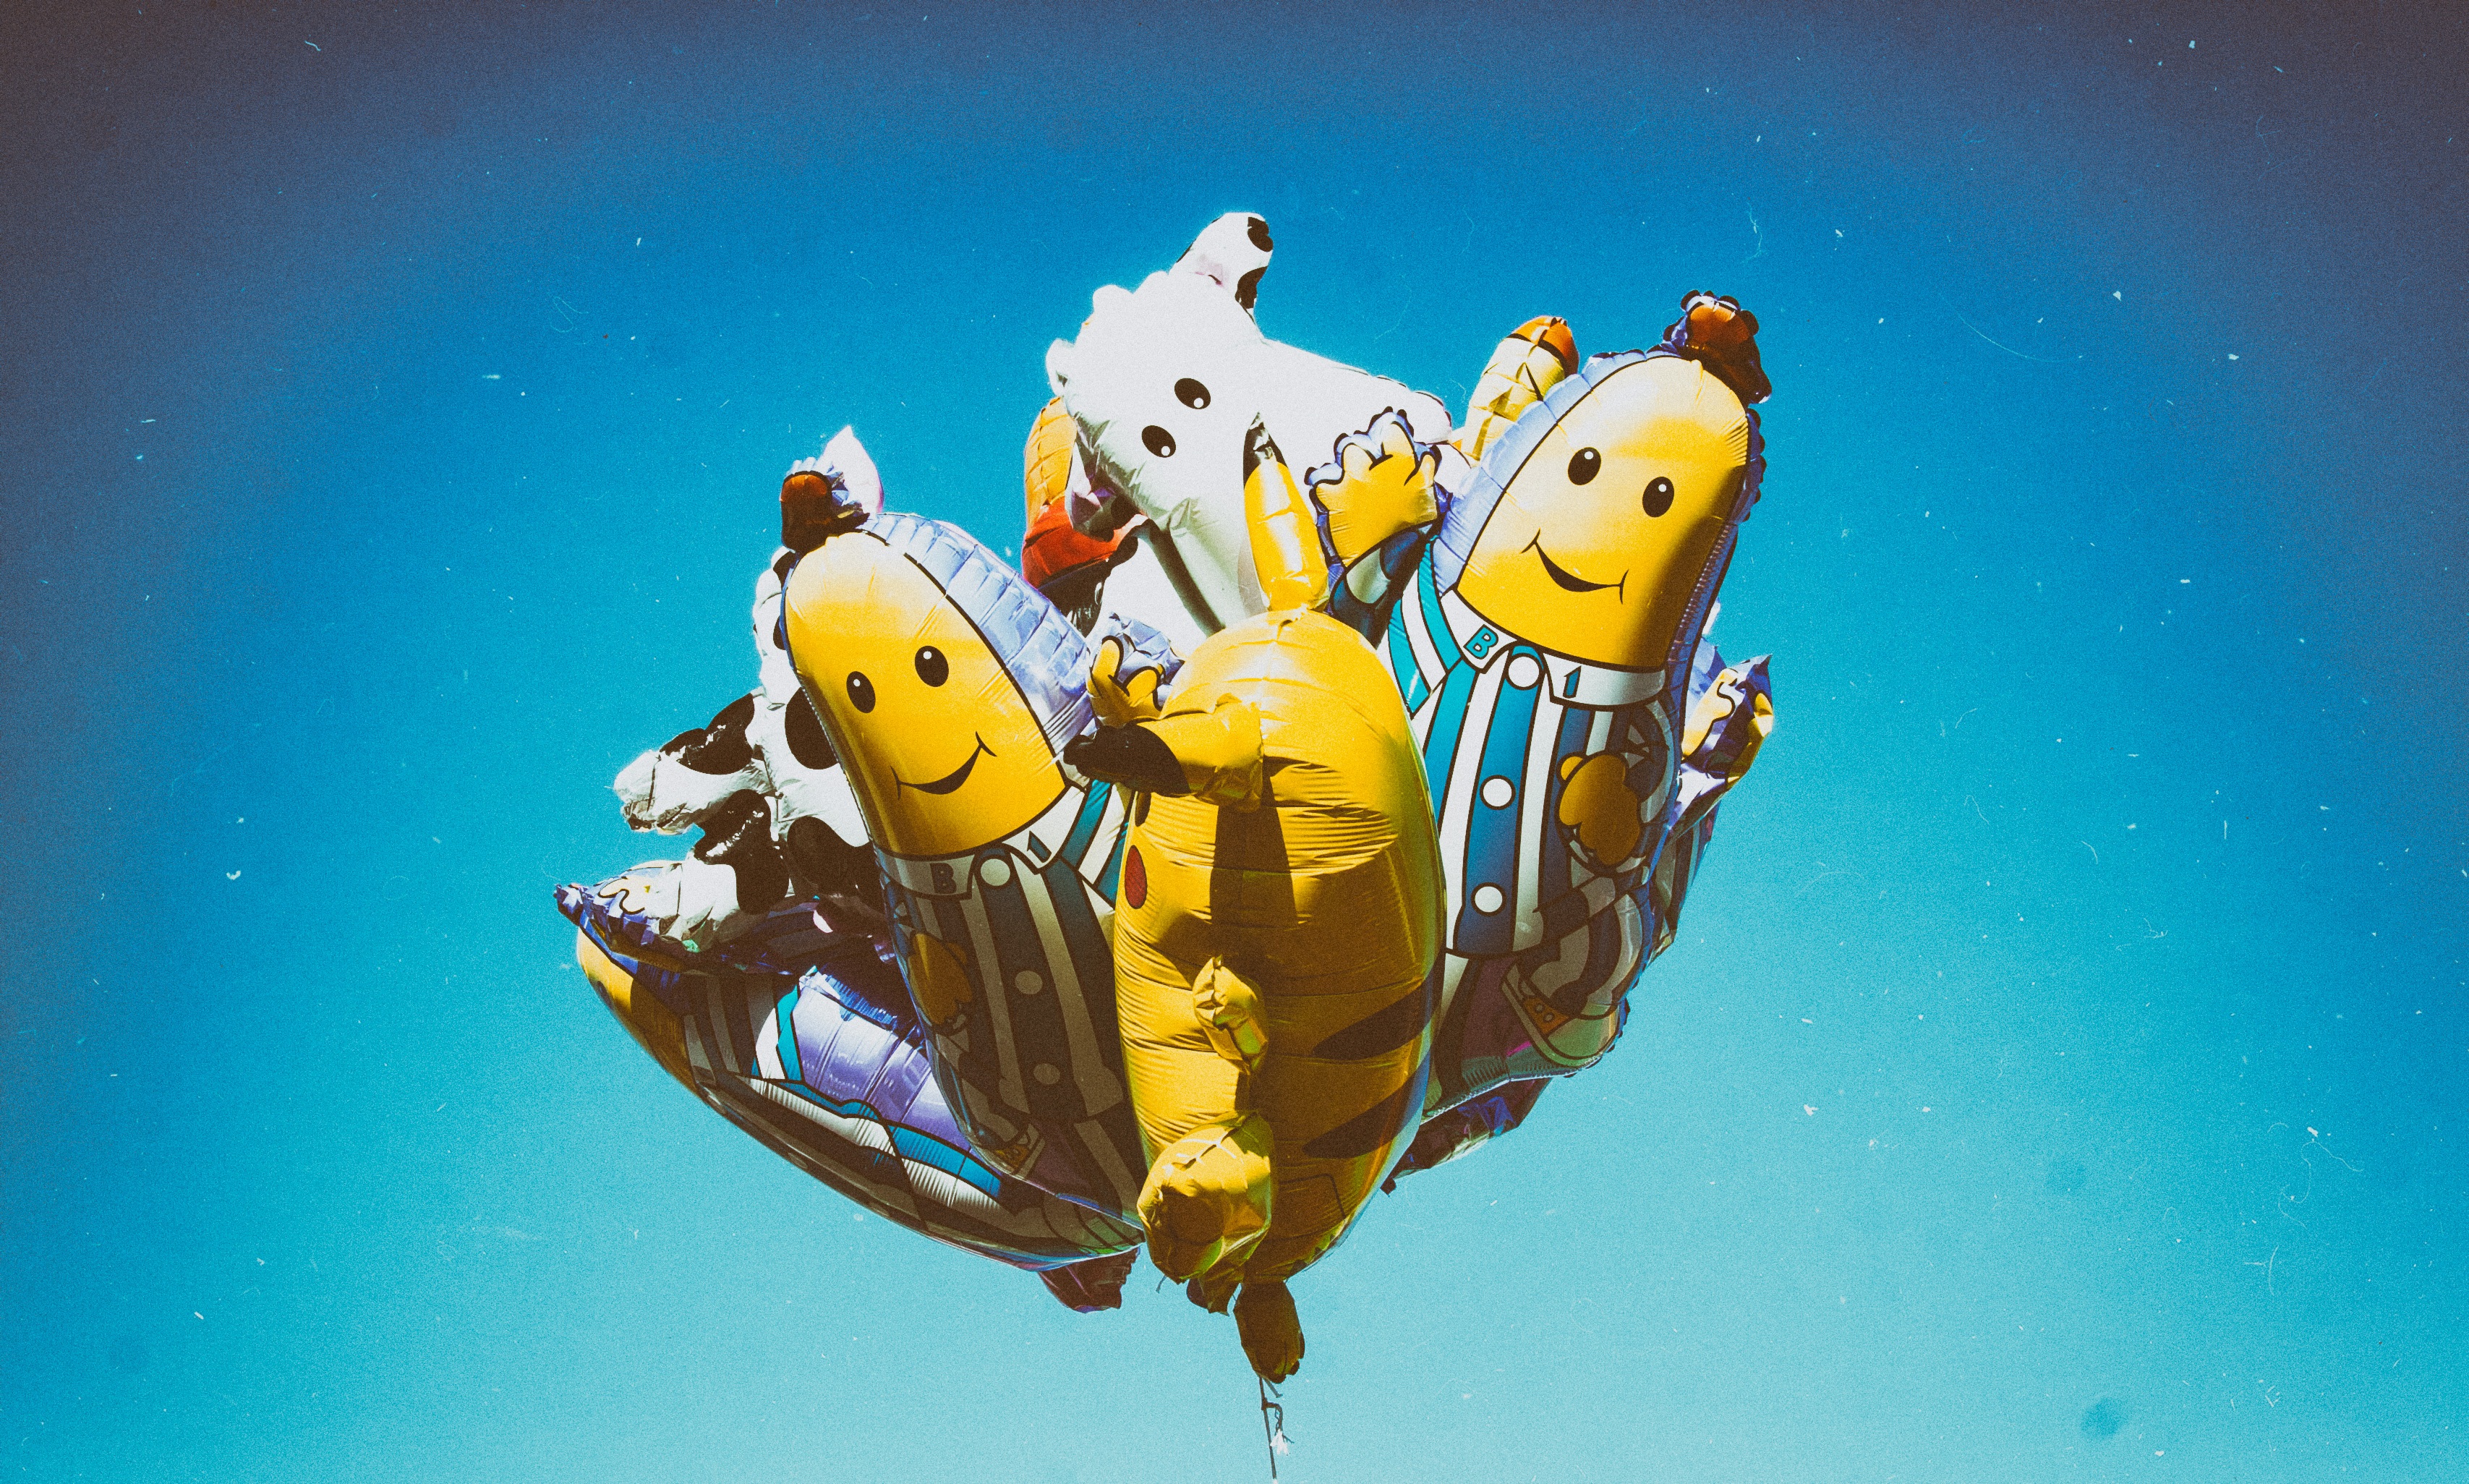
air, underwater, vehicle, extreme sport, toy, parachute, balloons, funny, cartoon, parachuting, atmosphere of earth